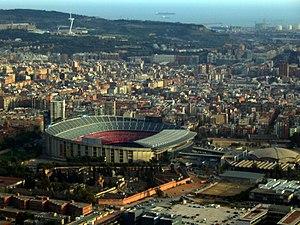
Le Camp Nou est un stade de football, situé à Barcelone dans le district des Corts, en Espagne. Le FC Barcelone en est le club résident depuis son inauguration. Avec une capacité de 99 354 places, le Camp Nou est le plus grand stade d'Europe et le douzième plus grand stade du monde. Cet édifice est classé Stade UEFA catégorie 4, ce qui lui permet de recevoir de nombreux matchs internationaux et notamment plusieurs finales de Ligue des champions, la dernière étant la finale de l'édition 1999.
L'histoire du FC Barcelone, communément appelé le Barça, débute à la fin du XIXᵉ siècle, lorsqu'un groupe d'étrangers établis à Barcelone, mené par le Suisse Hans Gamper, ancien joueur du FC Bâle, et composé en majorité d'Anglais, de Suisses et d'Allemands, cherche à s'inscrire dans les clubs sportifs de la ville pour jouer au football, un sport encore peu pratiqué. Ils décident finalement le 29 novembre 1899 de fonder leur propre club : le FC Barcelone.
La section football du FC Barcelone est un club de football espagnol fondé en 1899, basé à Barcelone et qui évolue dans le championnat d'Espagne de football.
La finale de la Coupe d'Europe des vainqueurs de coupe 1981-1982 est la 22ᵉ finale de la Coupe d'Europe des vainqueurs de coupe, organisée par l'UEFA. Ce match de football a lieu le 12 mai 1982 au Camp Nou à Barcelone, en Espagne.